Włodawa Synagogue

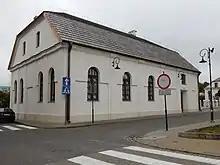
Small Synagogue

The Small Synagogue or "Beit Medrash", was built between 1782 and 1786 is a well-built, -story, hip-roofed building. It has a women's prayer room above the vestibule. The windows were replaced and some alterations made after the devastation of World War I. The building bears a plaque commemorating these repairs. The elaborate, polychrome folk paintings on the synagogue walls are reproduced from surviving plaster fragments and old photographs.